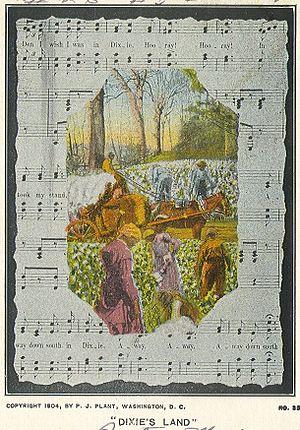
Dixie est un surnom américain désignant le Sud des États-Unis. Plus précisément, c'est le surnom affectueux qu'a reçu le territoire couvert par les anciens États esclavagistes restés fidèles à l'Union durant la guerre de Sécession.